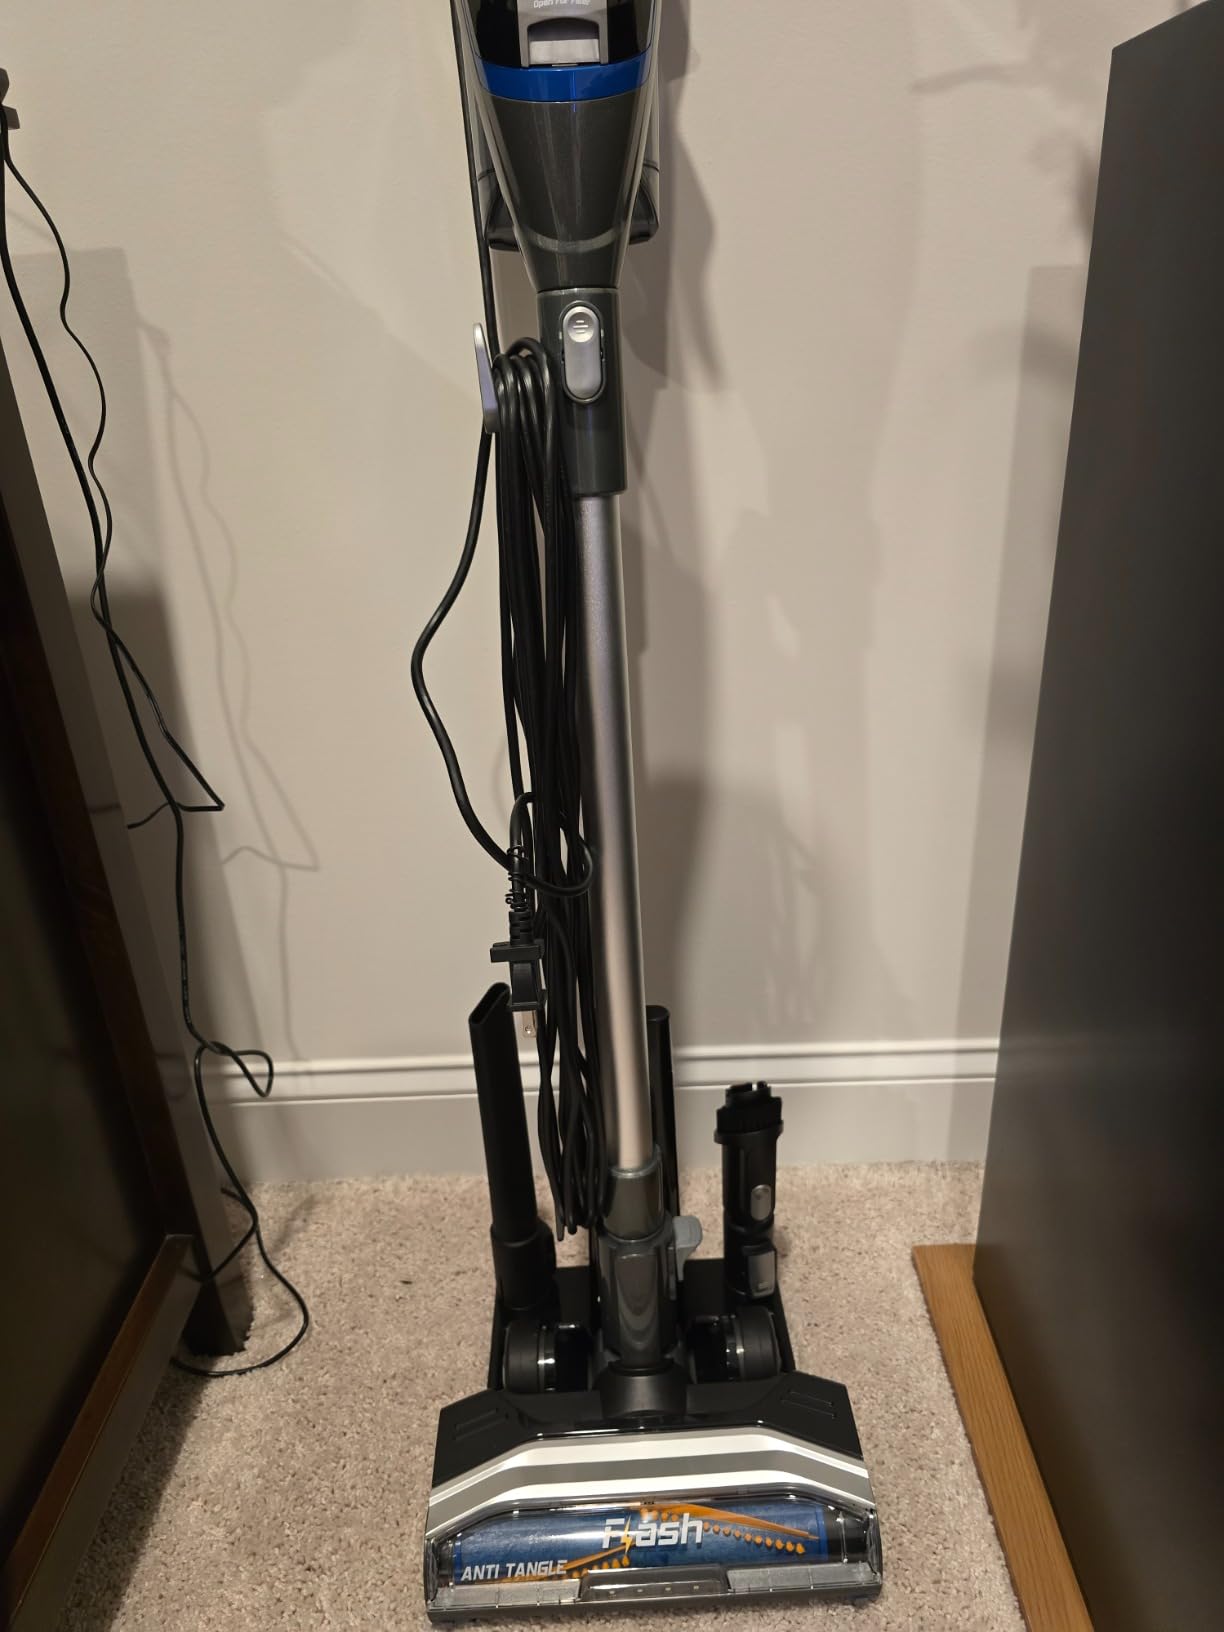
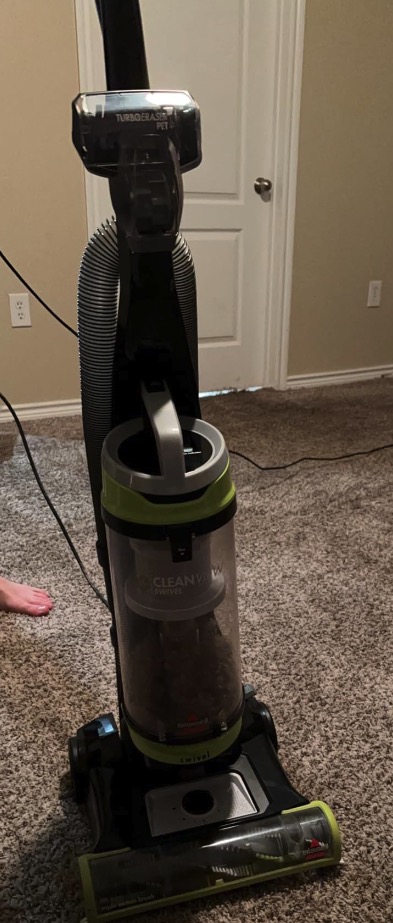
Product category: items_vacuum
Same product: no